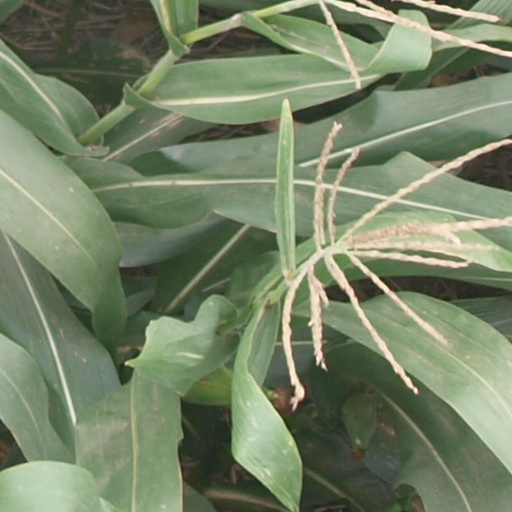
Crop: maize; corn